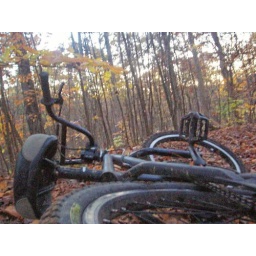
bike in forest